Historiography of Colonial Spanish America

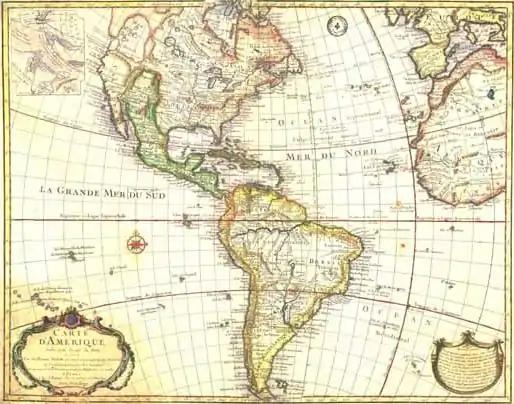
"Carte d'Amérique" by French cartographer Guillaume Delisle 1774

Although the term "colonial" is contested by some scholars as being historically inaccurate, pejorative, or both, it remains a standard term for the titles of books, articles, and scholarly journals and the like to denote the period 1492 – ca. 1825.